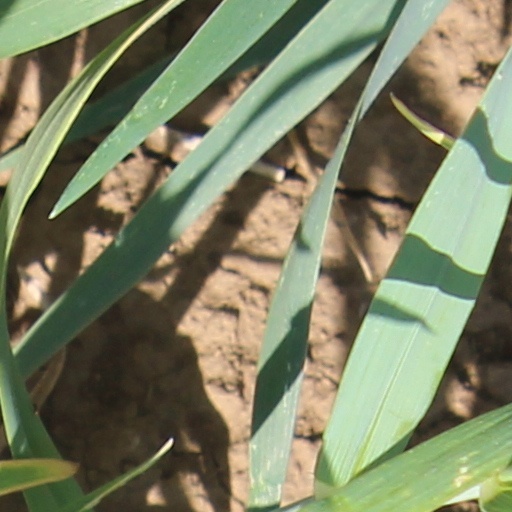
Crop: wheat